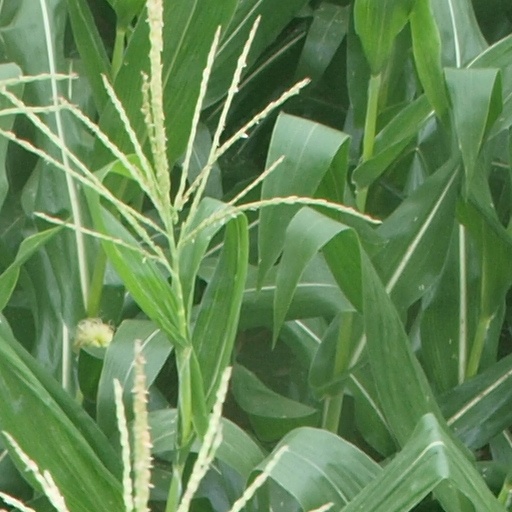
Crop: maize; corn